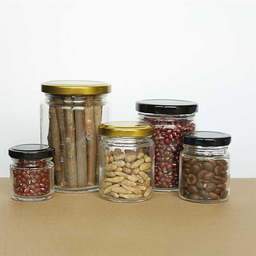
Label: glass